Coyote Trails

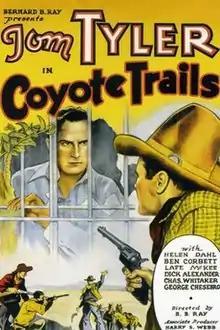
Original film poster

Coyote Trails is a 1935 American Western film produced and directed by Bernard B. Ray starring Tom Tyler. There are no coyotes or their trails featured in the film.